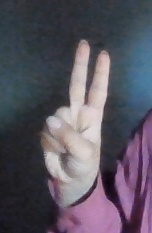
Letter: taa